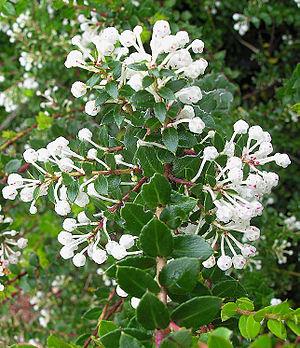
La province de Chubut est une province de l’Argentine, située en Patagonie, entre les 42ᵉ et 46ᵉ parallèles sud.